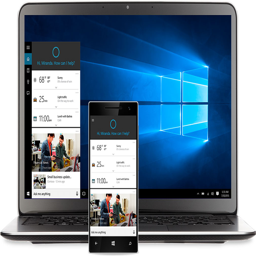
laptop and phone with software on the screens